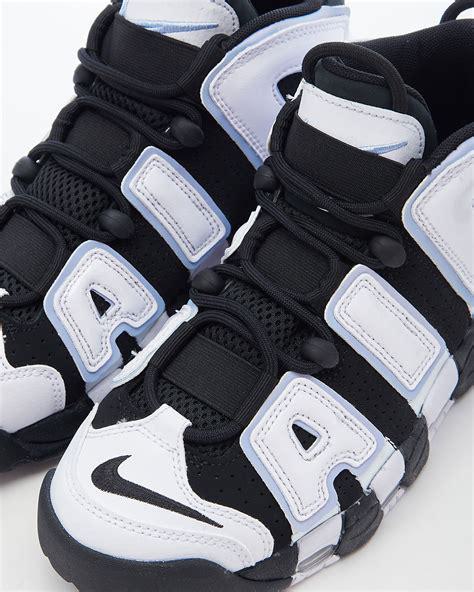
Brand: Nike
Model: Air More Uptempo 96